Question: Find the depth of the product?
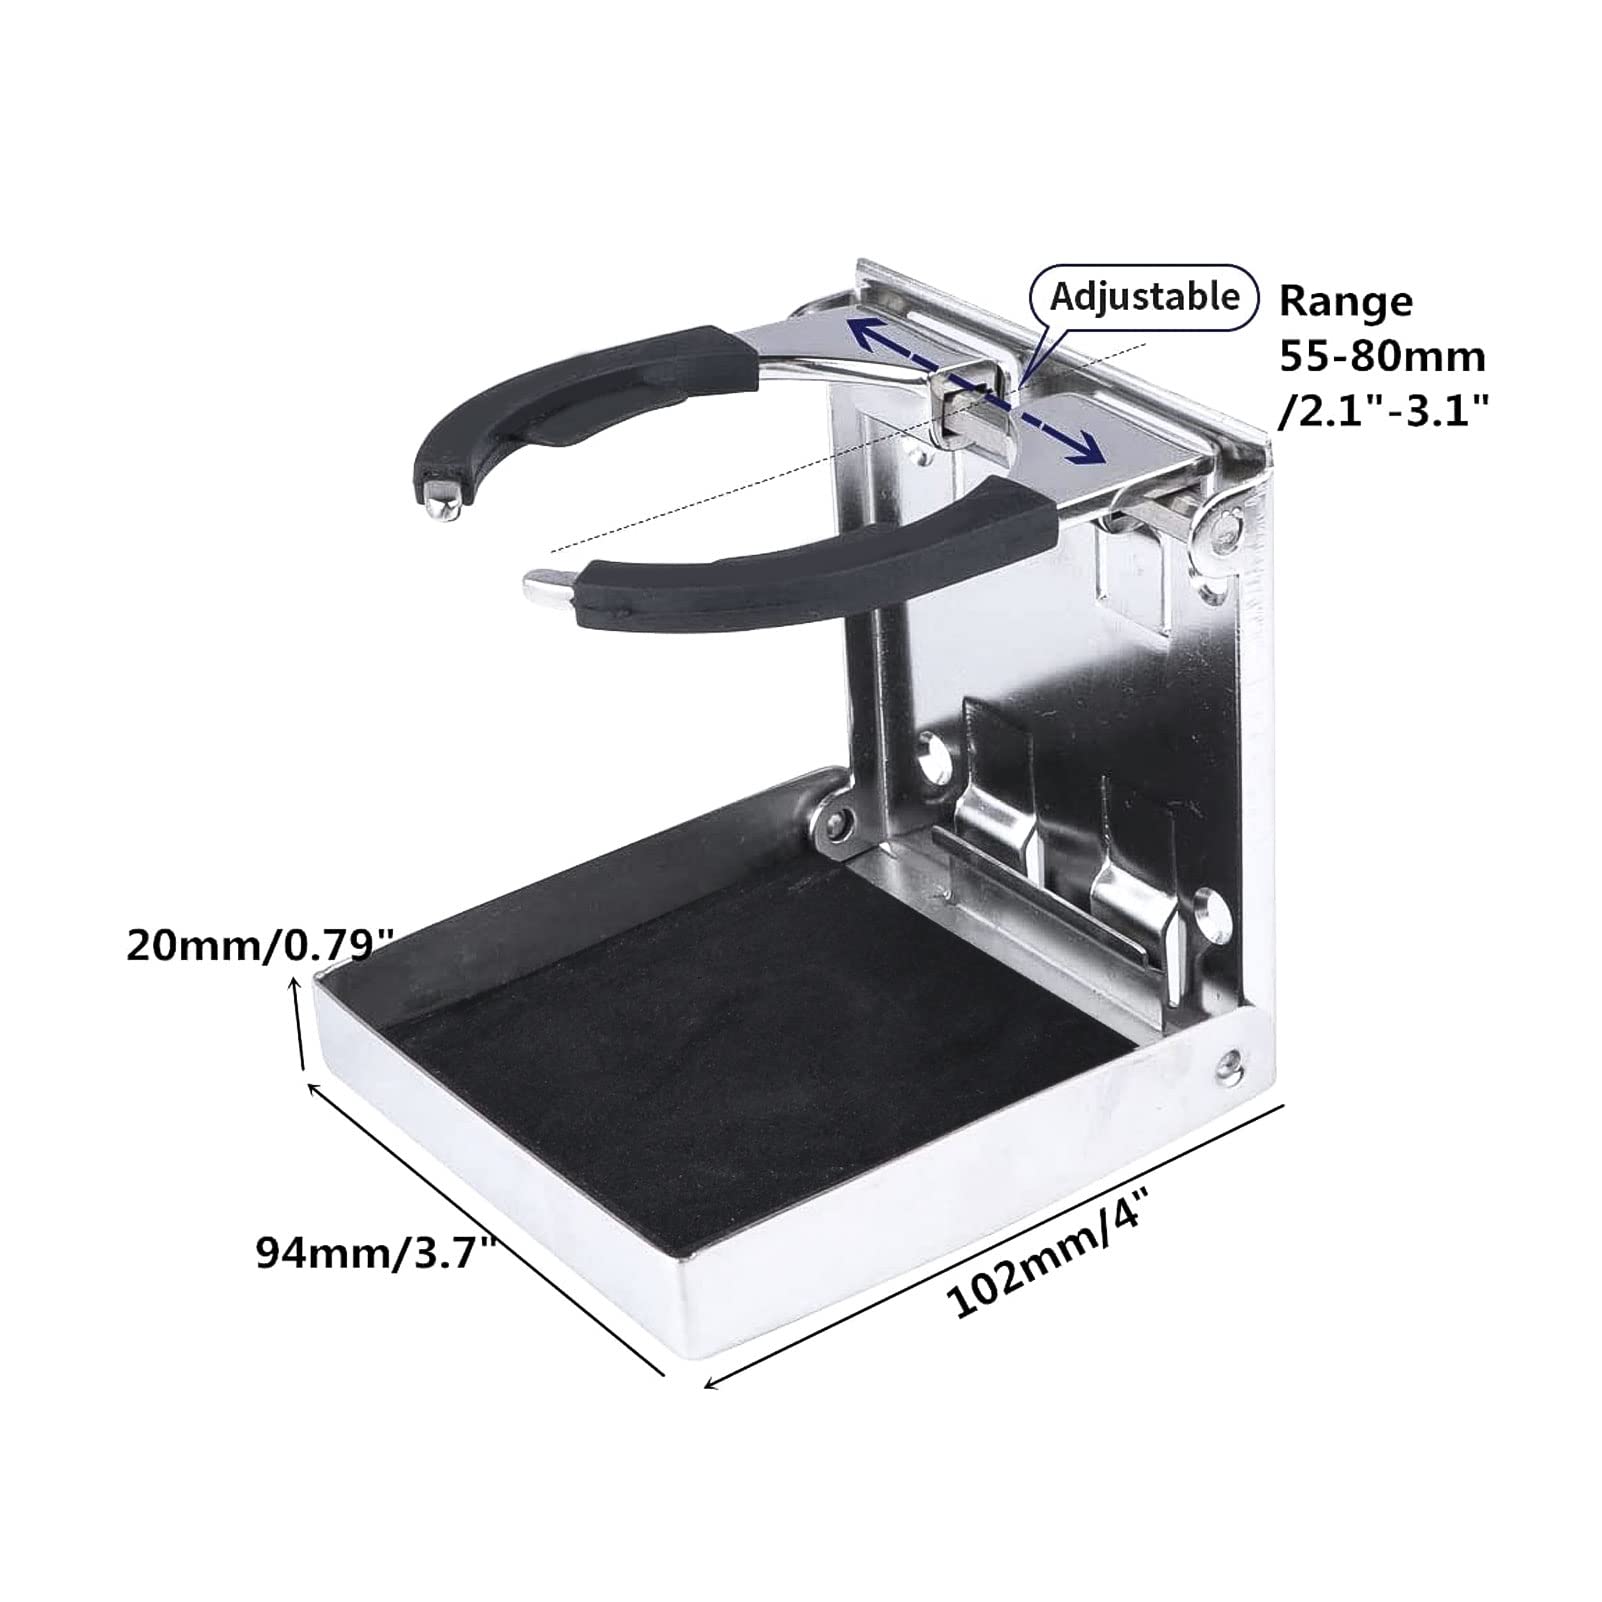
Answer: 102.0 millimetre